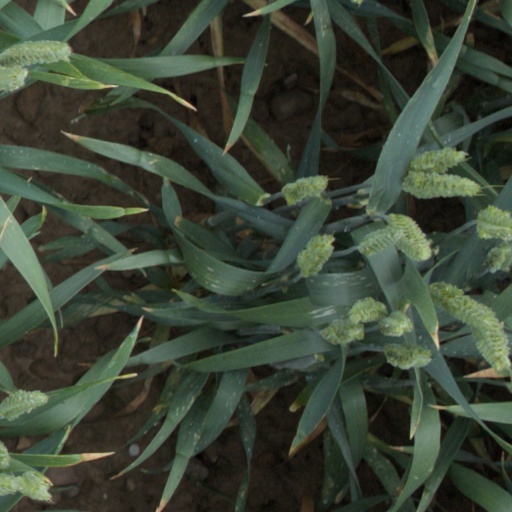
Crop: wheat